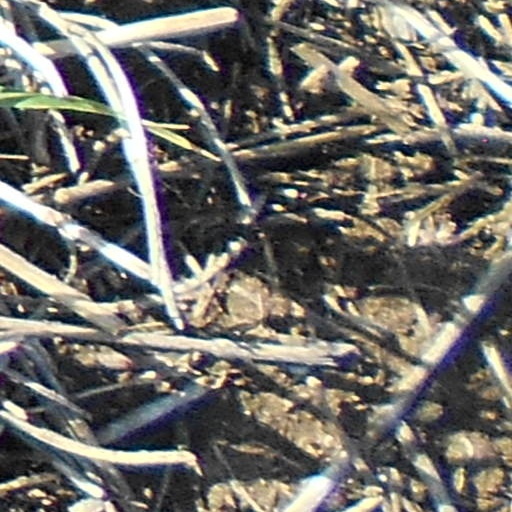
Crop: wheat